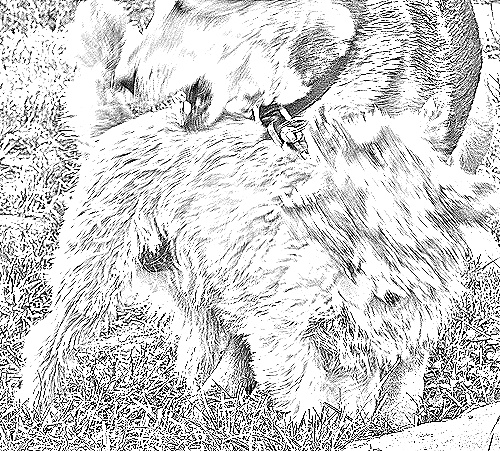
Portrait style: Sketch Portrait